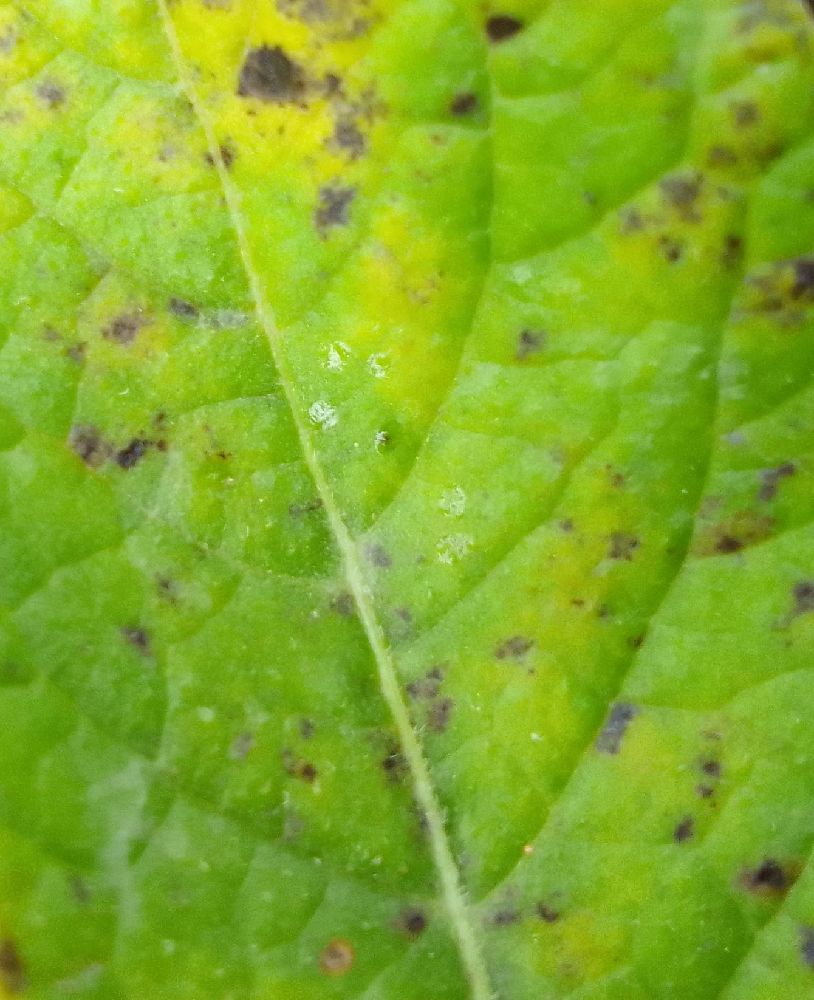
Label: Early blight